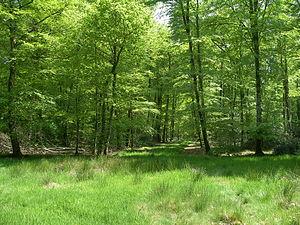
Forêt de Cerisy, Montfiquet (Calvados)
La forêt de Cerisy, aussi appelée forêt de Balleroy, est une forêt domaniale de 2 255 hectares plantée de hêtres à 75 % du territoire, située dans les départements français du Calvados et de la Manche.
La réserve naturelle nationale de la forêt domaniale de Cerisy est une réserve naturelle nationale située en Normandie. Classée en 1976, elle occupe une surface de 2 124 hectares autour de la forêt de Cerisy et vise à protéger une sous-espèce endémique du carabe à reflet cuivré : le carabe doré à reflet cuivré, protégé au niveau national.
Montfiquet est une commune française, située dans le département du Calvados en région Normandie, peuplée de 106 habitants.